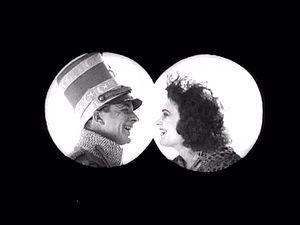
La Chatte des montagnes est un film allemand muet réalisé par Ernst Lubitsch, sorti en 1921.